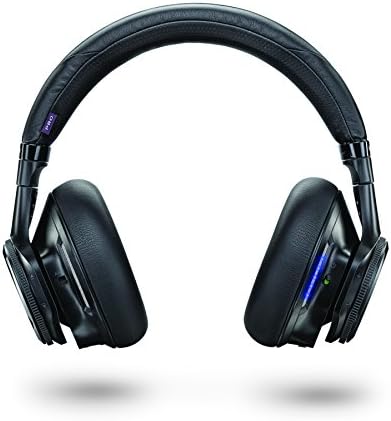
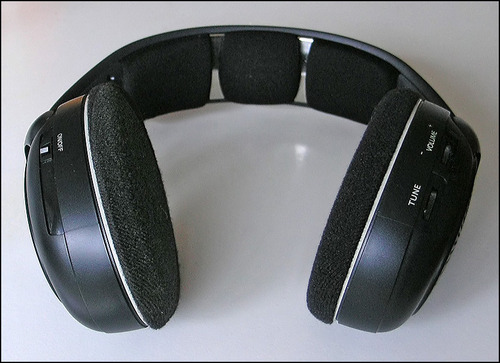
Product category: headphones
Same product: no